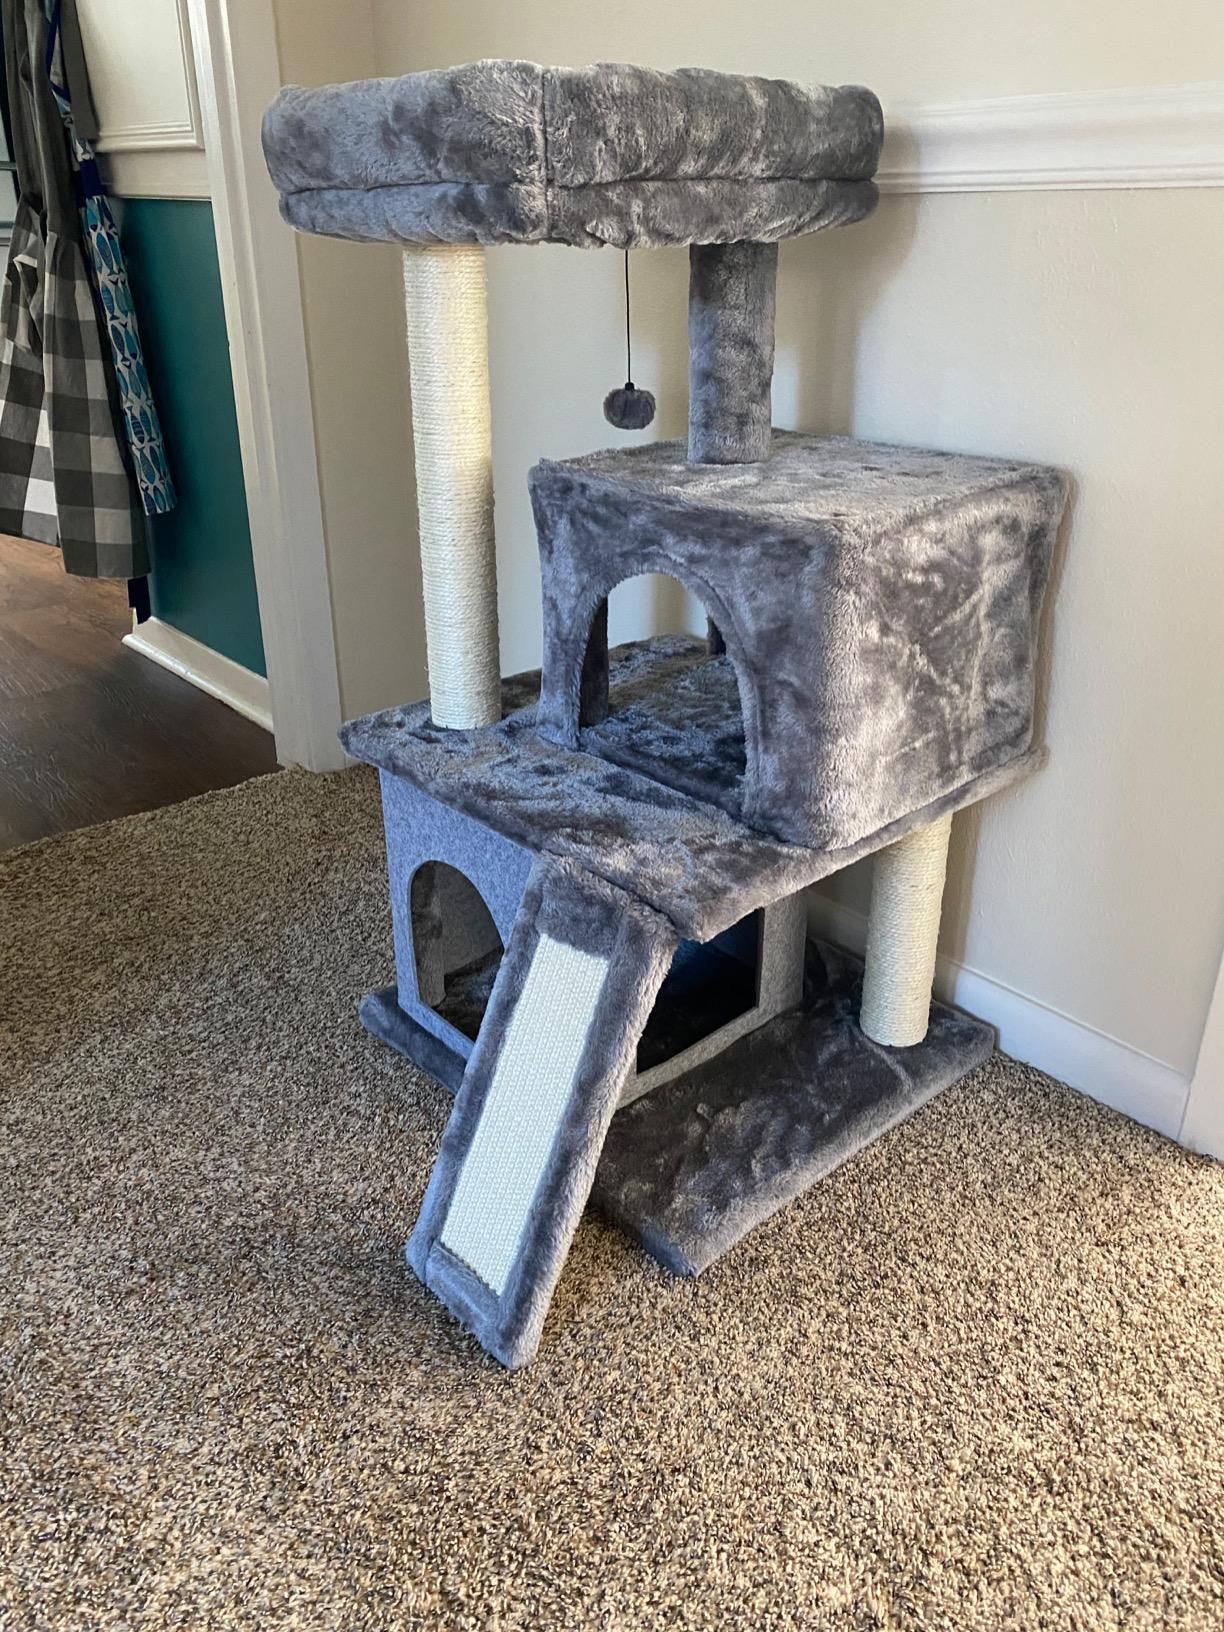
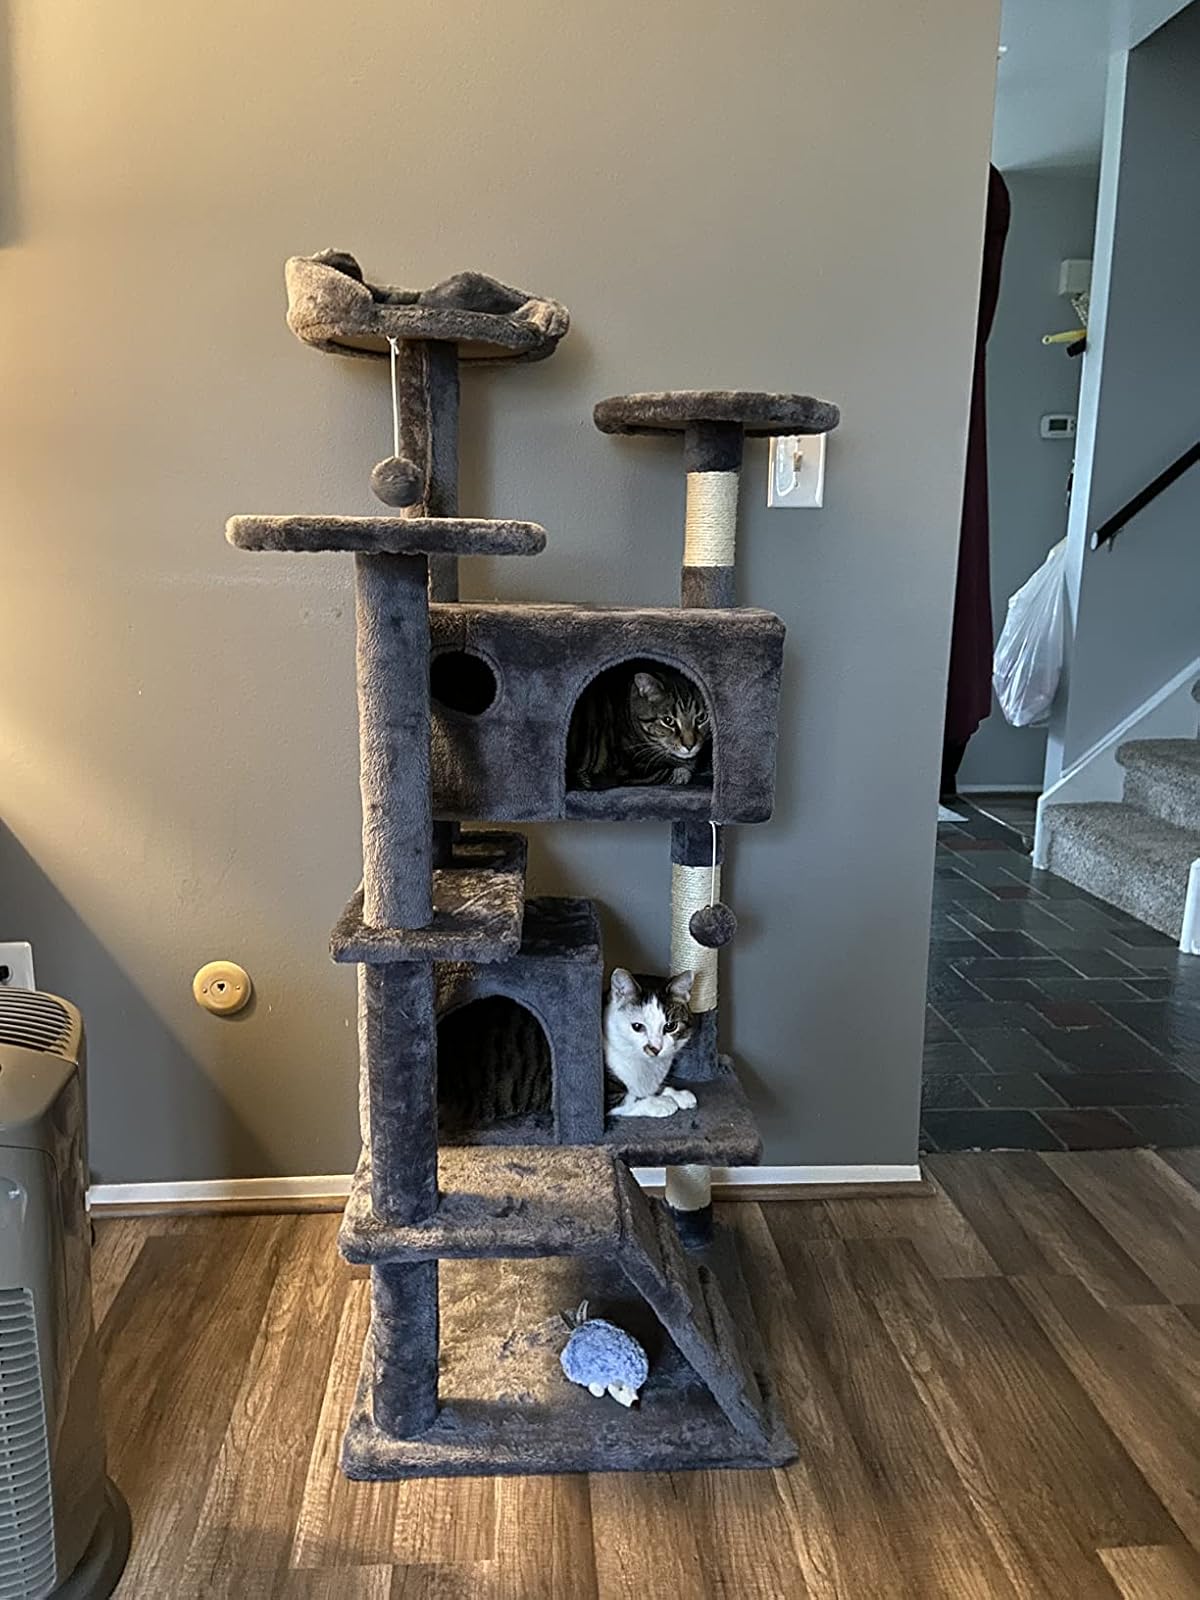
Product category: items_cat tree
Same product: no